Anarchism in Brazil

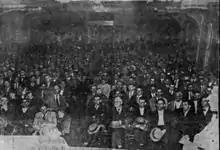
Anti-Integralist Conference held on November 14, 1933, in the hall of the Union of the Working Classes

The first libertarian schools emerged to meet the needs of workers in the field of education. The influence of Francesc Ferrer i Guardia's rationalist pedagogy was decisive in the educational initiatives promoted by anarchists in that period, pointing out what they consider "the negative effects of a controlling and disciplining education, for creating submissive individuals, without initiative, without autonomy", and proposed, instead, an education with new objects, principles and methods, which sought to stimulate originality, initiative, responsibility and autonomy. Countless Modern Schools existed during the First Republic, like Escola 1º de Maio, founded in 1908 and directed by Pedro Matera in Rio de Janeiro; the Escola Eliseu Réclus, founded in 1906 in Porto Alegre and directed by ; Escola Nova, founded in 1909 in São Paulo; among others. Most schools were maintained by workers and the discipline regime followed established priorities to achieve intellectual independence and the capacity for individual and collective organization. Women anarchists, in turn, formed several groups of female education free from the religious influence present in women's education during that period, creating reading rooms and literacy rooms, such as the Centro Feminino de Educação, founded in 1920 by Isabel Cerruti. In the same vein as the Modern Schools were the Centers for Social Studies, intended for the dissemination of lectures and the teaching shared between the members. Such centers were simpler to be implanted than the Modern Schools, being enough to rent or assign a room and hire or invite a speaker.